El Cajon, California

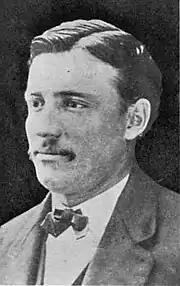
El Cajon takes its name from Rancho El Cajón, which was owned by the family of Don Miguel de Pedrorena, a Californio ranchero and signer of the California Constitution.

"El Cajón," Spanish for "the box", was first recorded on September 10, 1821, as an alternative name for "sitio rancho Santa Mónica" to describe the "boxed-in" nature of the valley in which it sat. The name appeared on maps in 1873 and 1875, shortened to "Cajon", until the modern town developed, in which the post office was named "El Cajon".